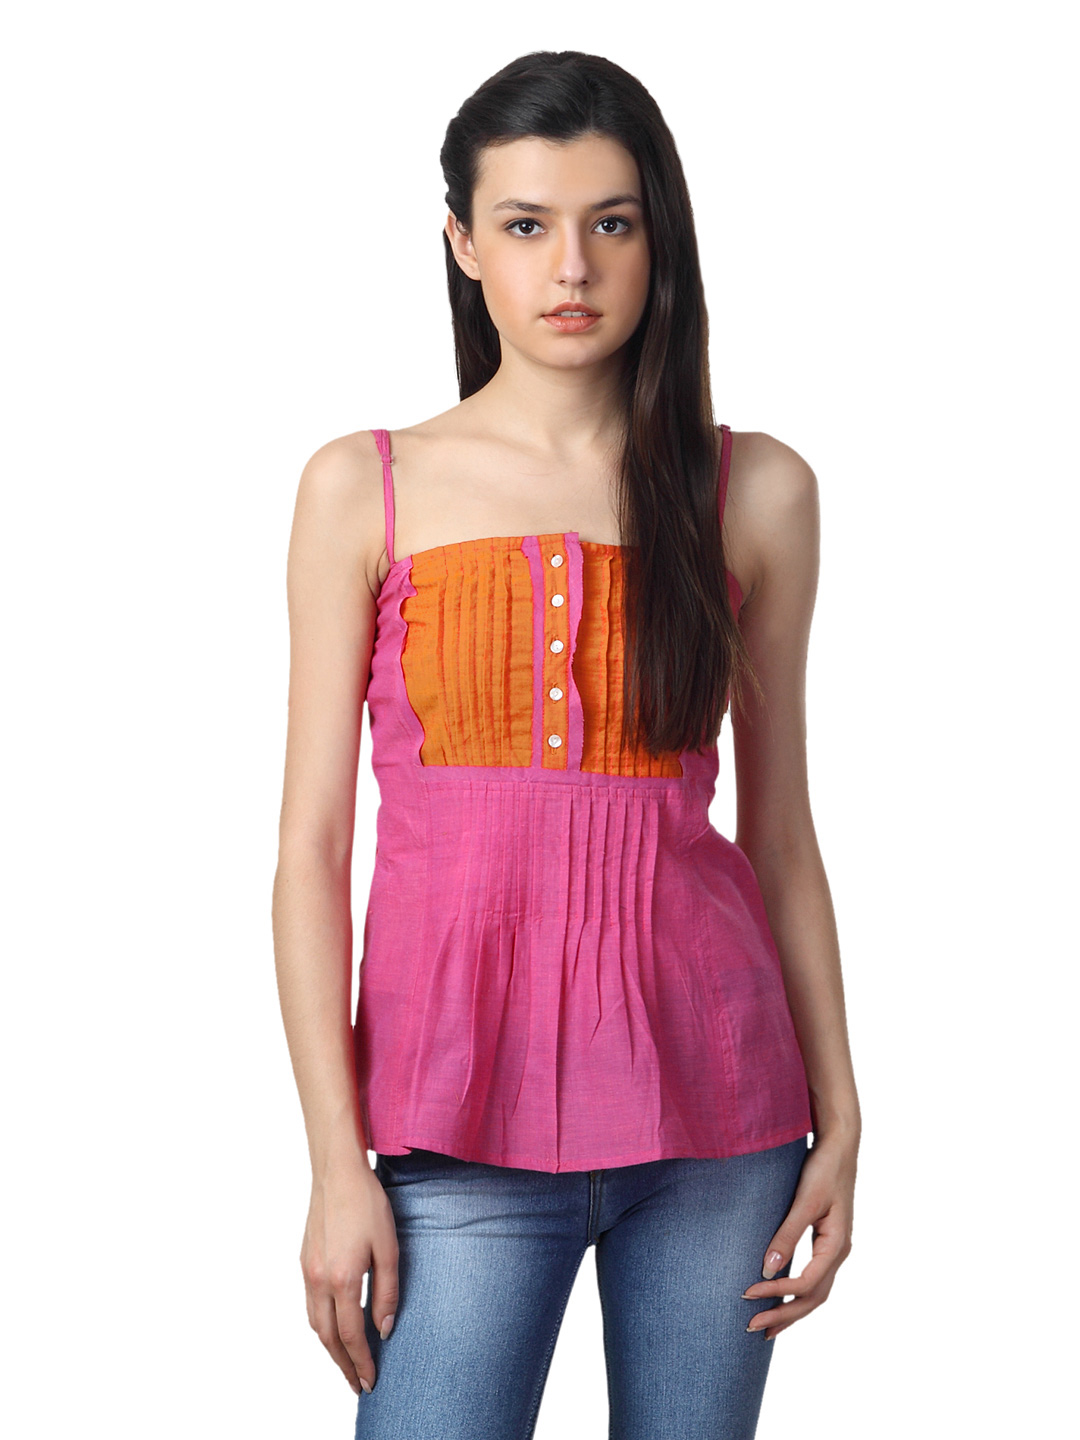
Mother Earth Women Pink Top
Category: Apparel / Topwear / Tops
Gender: Women
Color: Pink
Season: Summer 2012
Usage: Casual